Desert cottontail

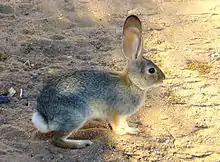
California High Desert cottontail on alert for predators

Many desert animals prey on cottontails, including birds of prey, mustelids, coyotes, bobcats, Mexican wolves, mountain lions, snakes, weasels, humans, and even squirrels, should a cottontail be injured or docile from illness. Alien species, such as cats and dogs, are also known predators, and also pose a threat. Southwestern Native Americans hunted them for meat but also used their fur and hides. It is also considered a game species, due to which it is hunted for sport. The desert cottontail's normal behavior upon spotting a potential predator is to freeze in place in an attempt to avoid being detected. If it determines that it is in danger, it will flee the area by hopping away in a zigzag pattern. Cottontails can reach speeds of over . When defending itself against small predators or other desert cottontails, it will nudge with its nose, or slap with its front paws, usually preceded by a hop straight upwards as high as two feet when threatened or taken by surprise.